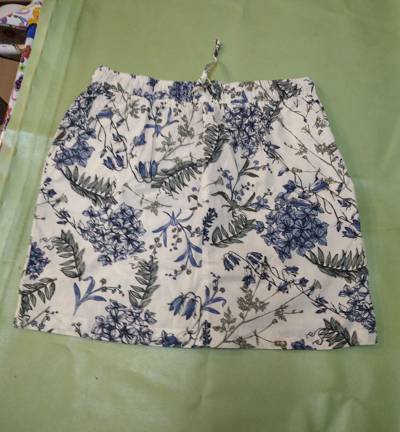
Waste category: clothes